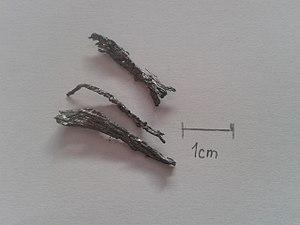
Le thulium est un élément chimique de symbole Tm et de numéro atomique 69.